Hugo de Sousa

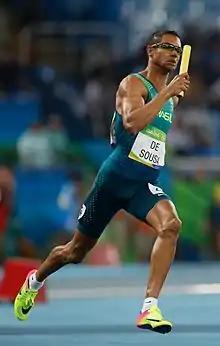
De Sousa at the 2016 Olympics

Hugo Balduino de Sousa (born 5 March 1987) is a Brazilian sprinter specialising in the 400 metres. He represented his country at the 2013 and 2015 World Championships in Athletics.